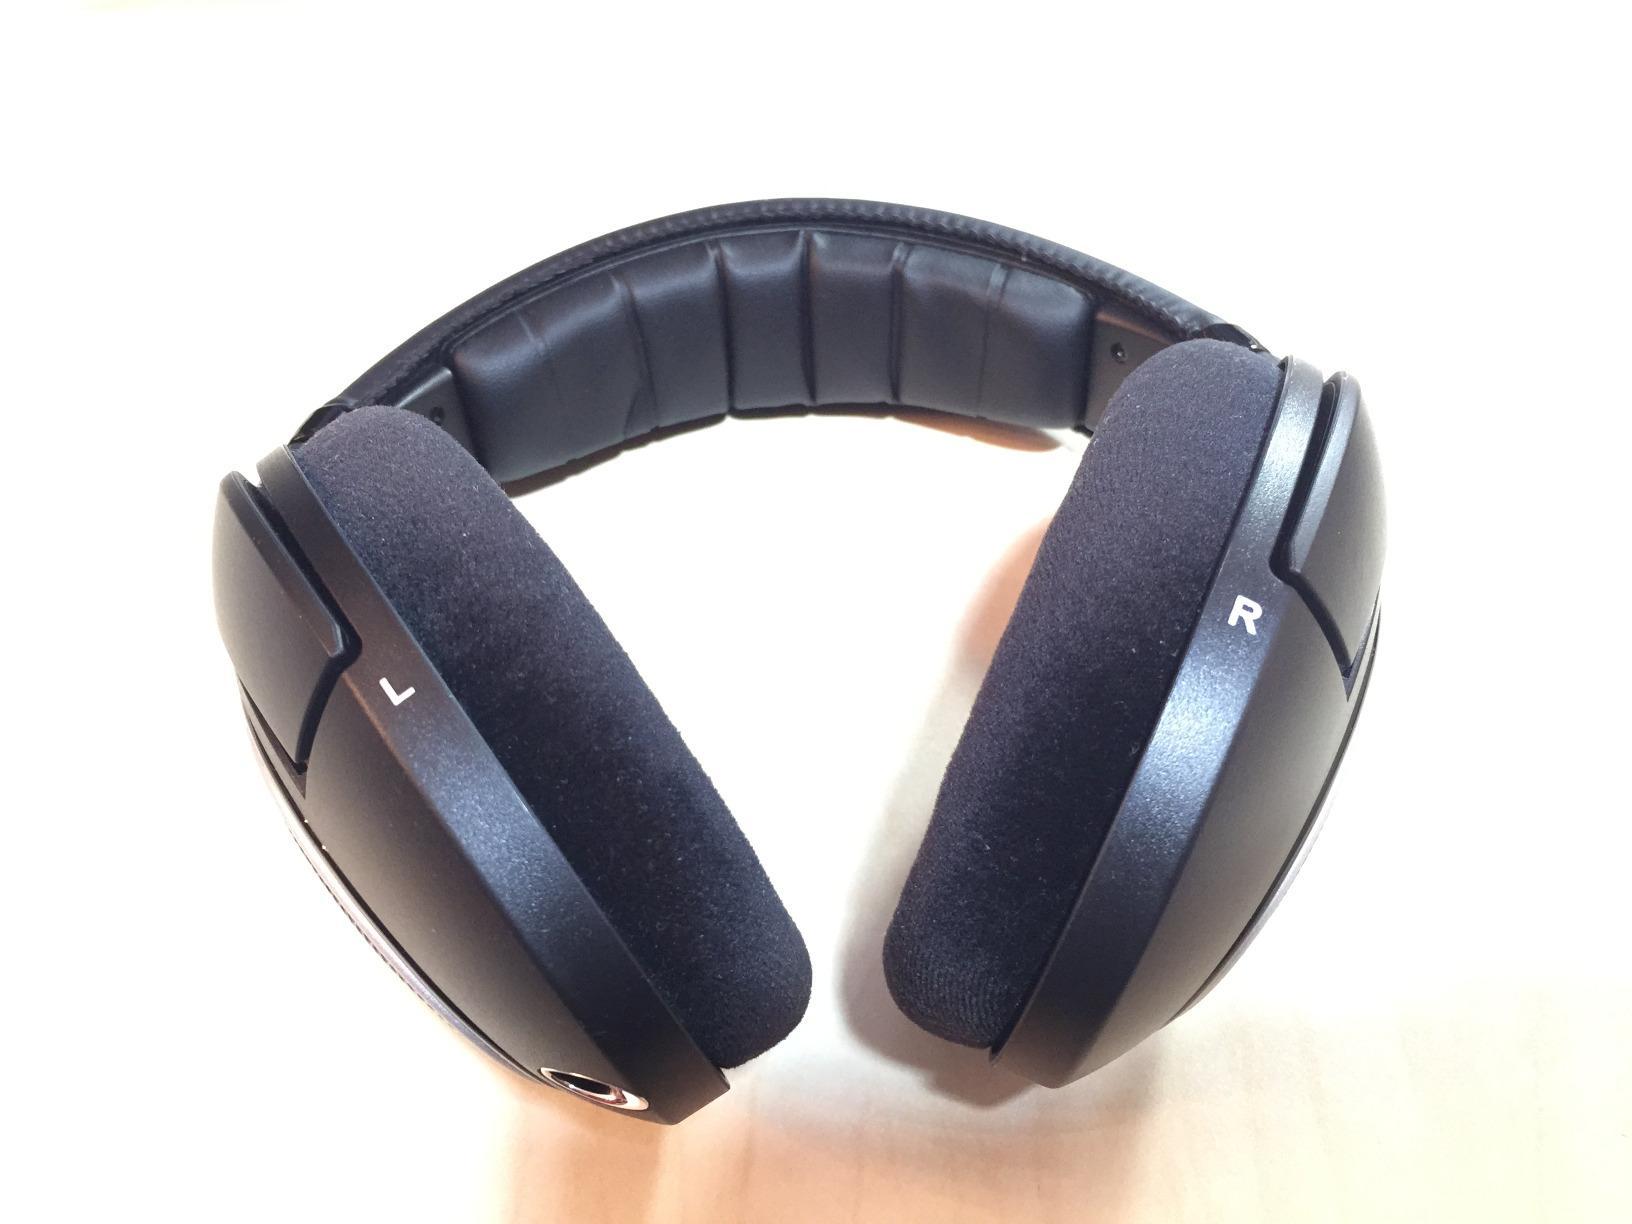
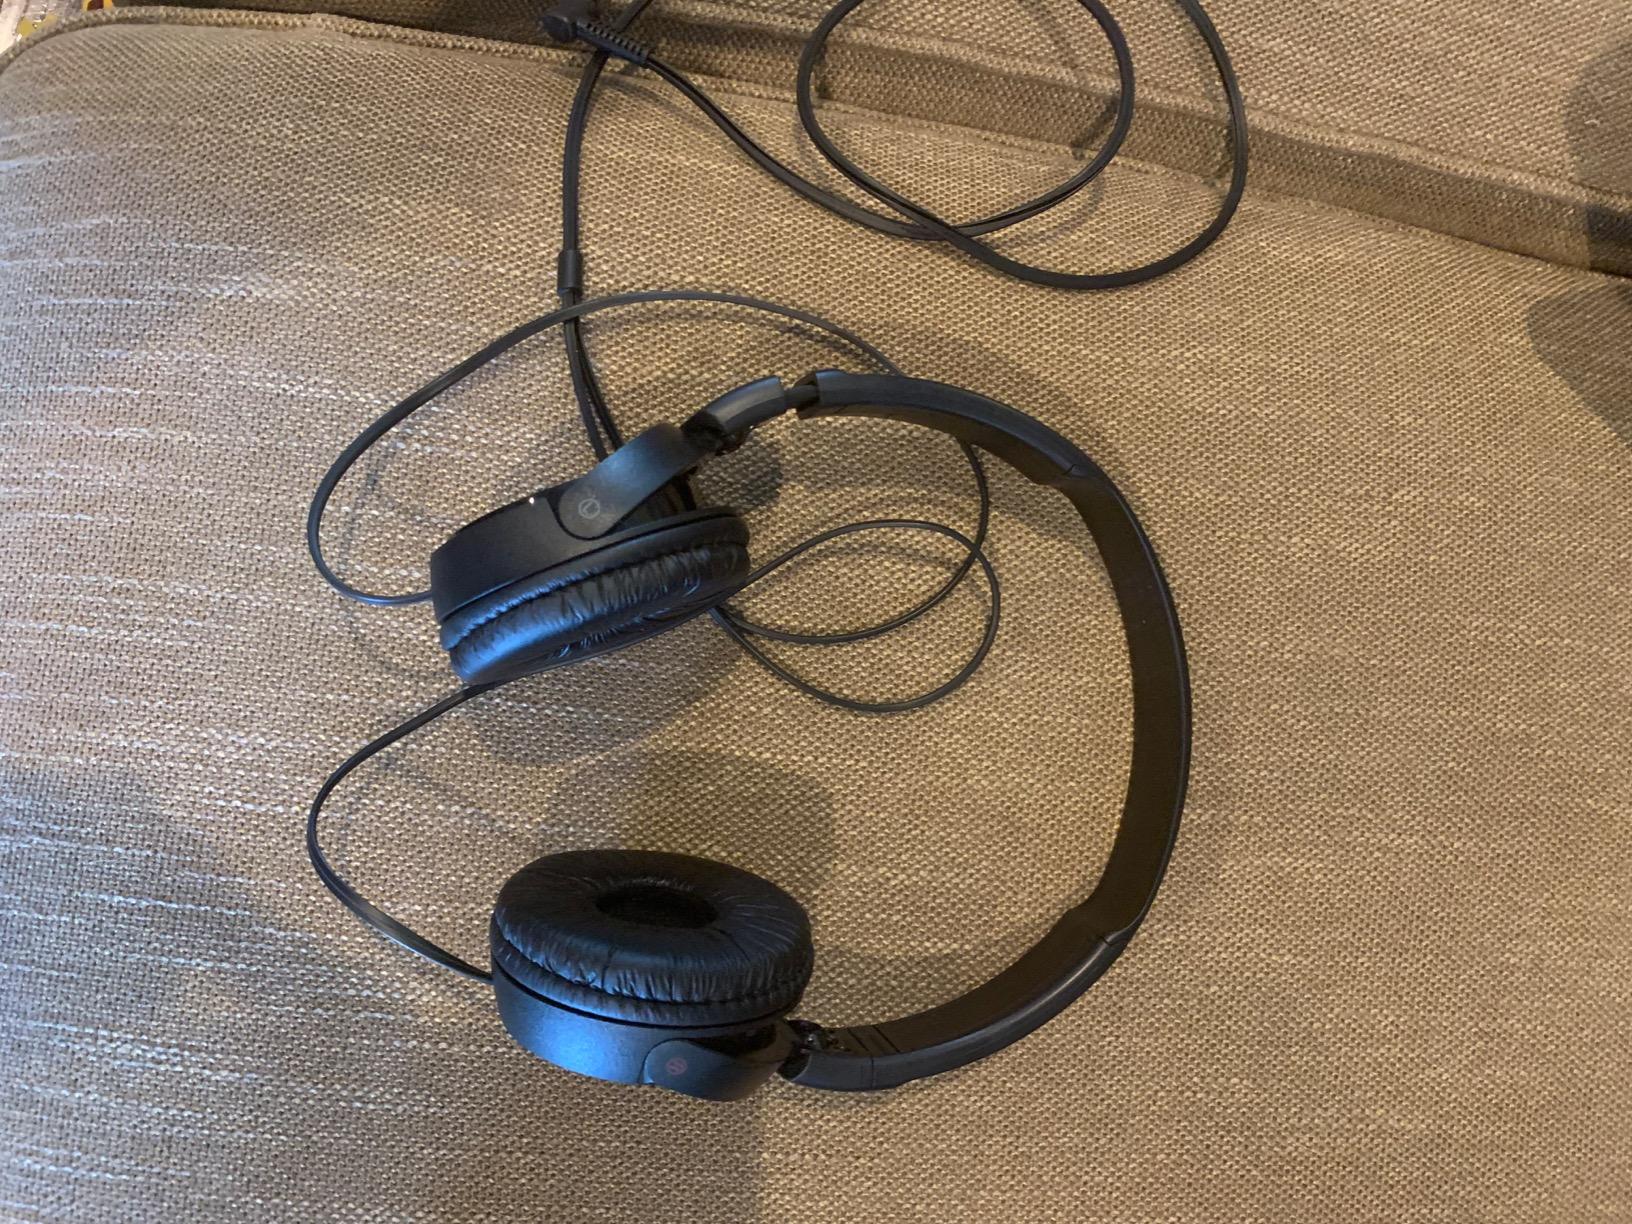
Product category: headphones
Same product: no